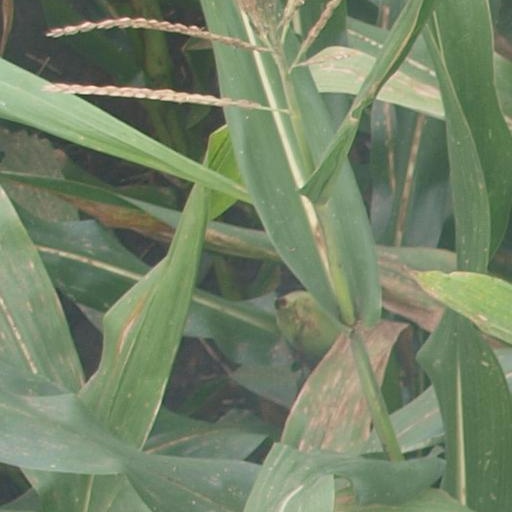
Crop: maize; corn